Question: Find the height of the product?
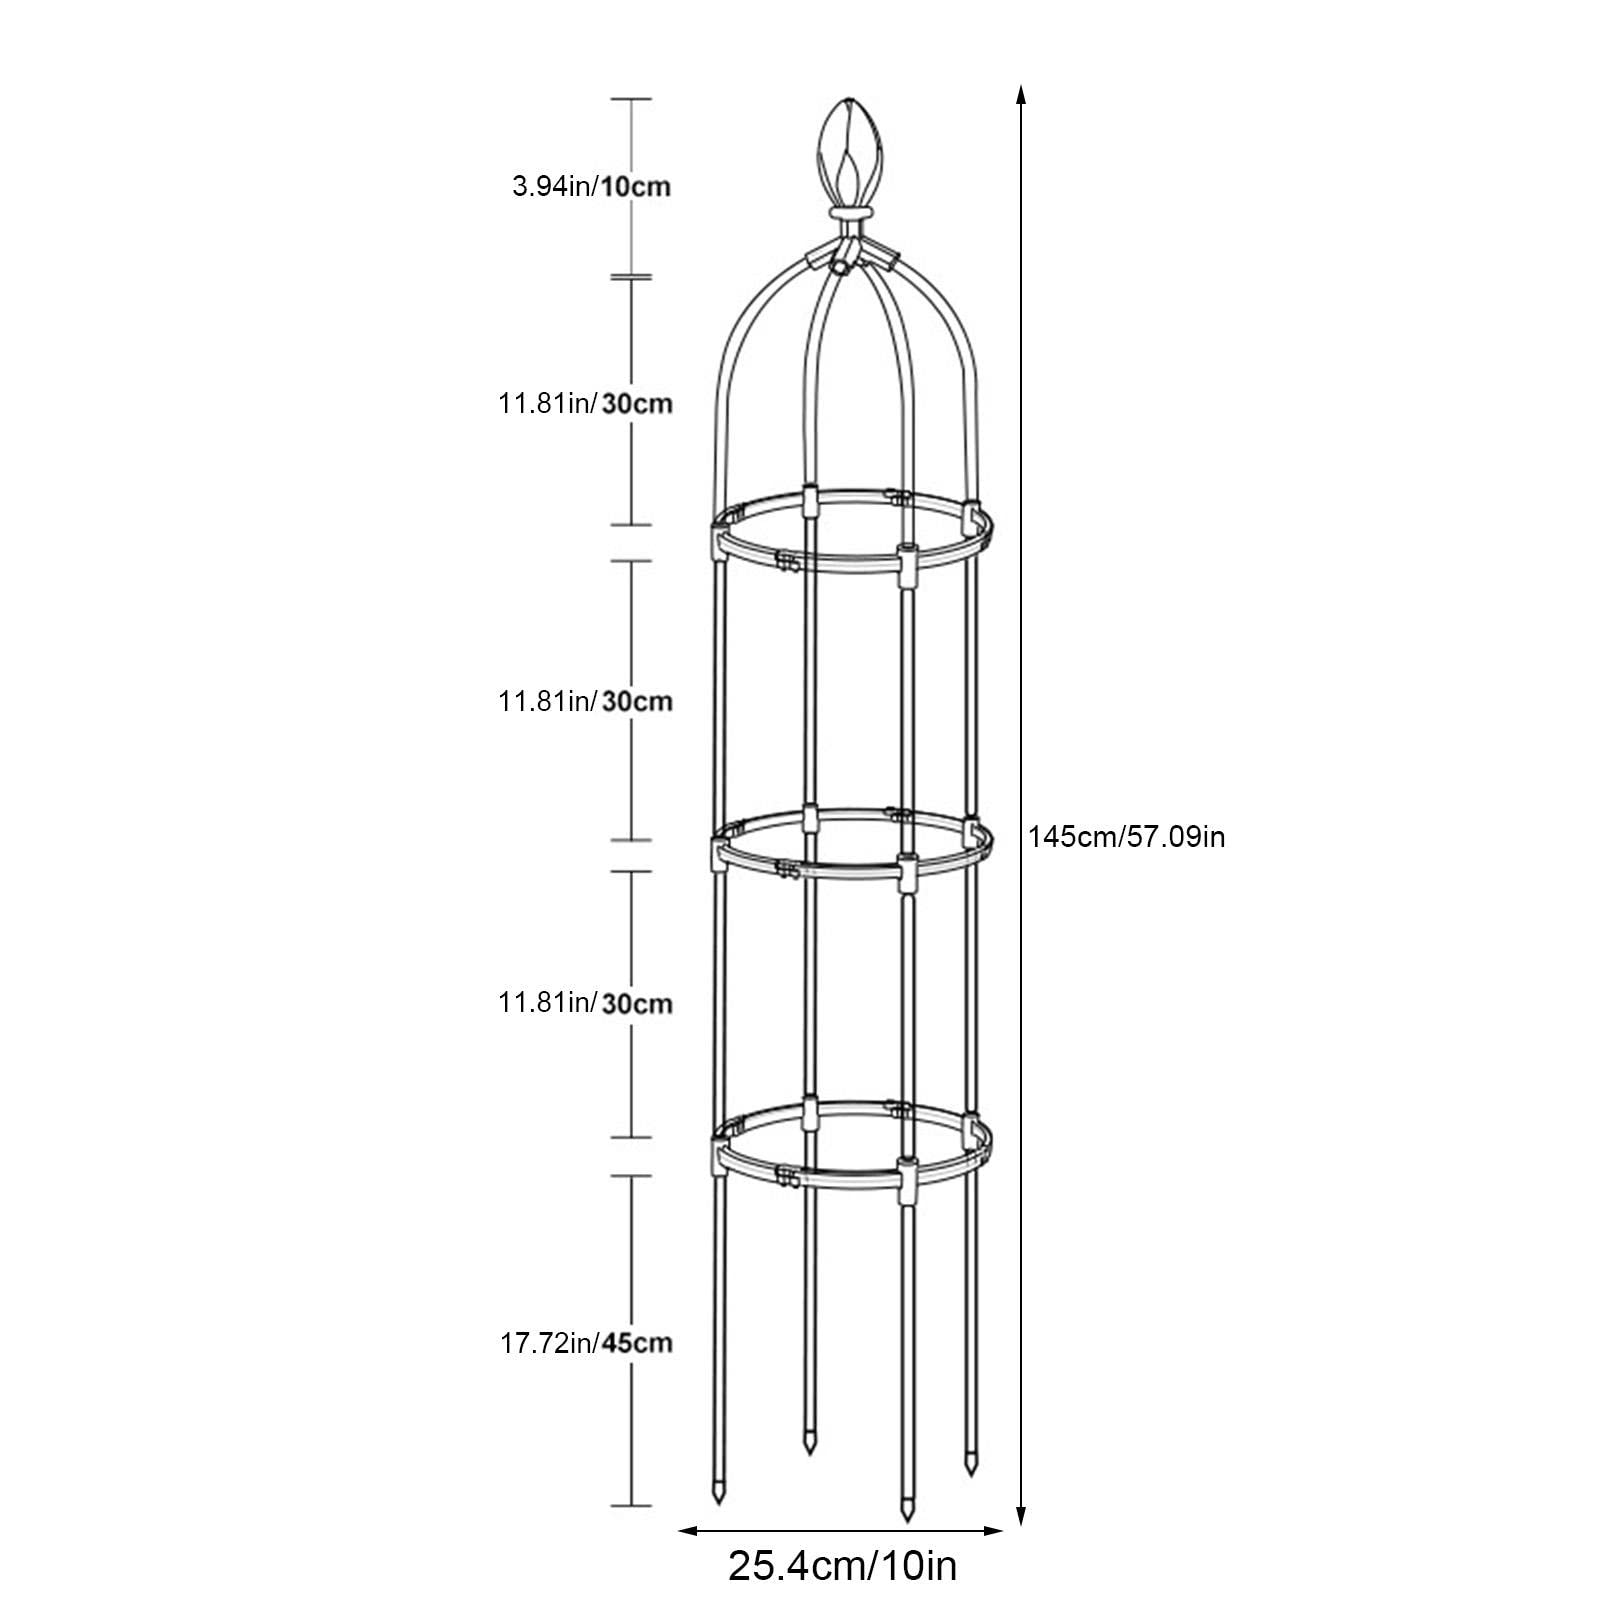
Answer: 145.0 centimetre